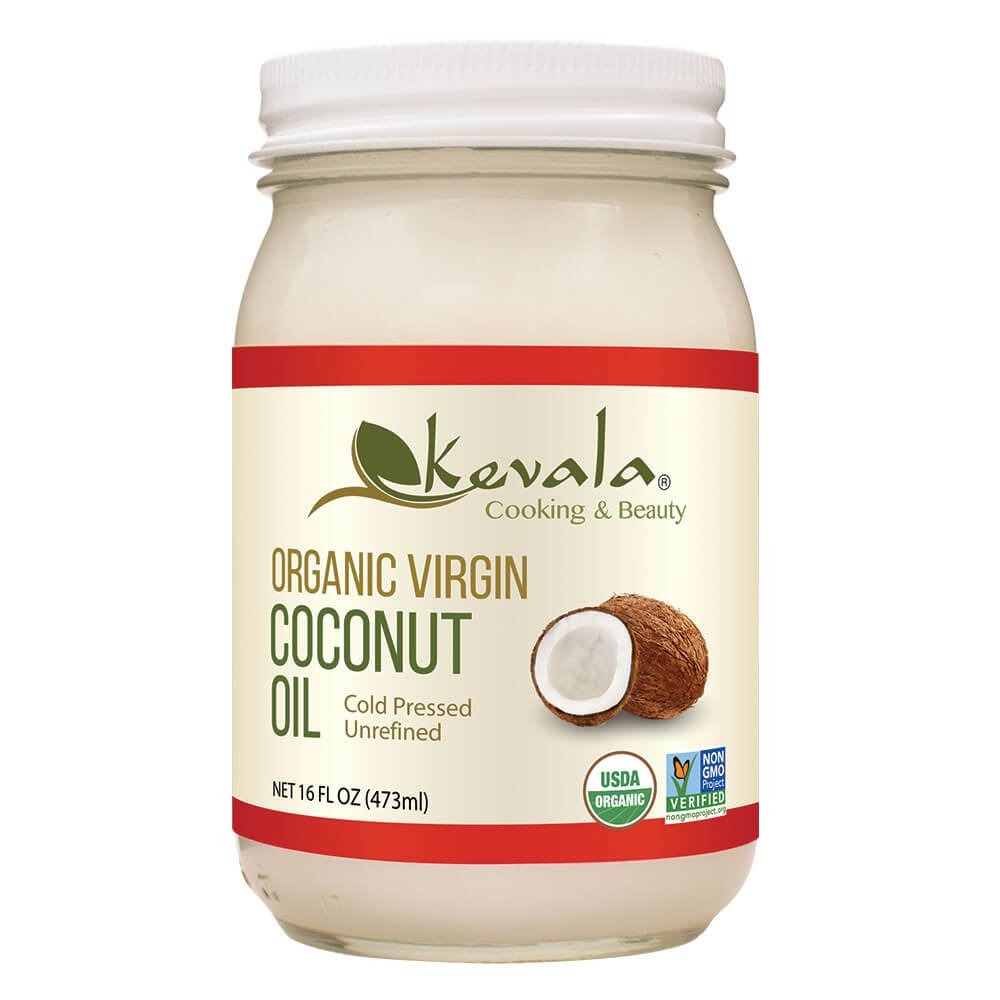
Item Name: Kevala Organic Coconut Oil – Unrefined, Cold Pressed, Good for Cooking, Hair Care, Skincare, Body, Non GMO, Vegan, Gluten Free, Raw, Glass Jar, 16 oz
Bullet Point 1: Organic Quality: USDA Organic certified and Non GMO Project Verified, ensuring a pure, high-quality choice for your health-conscious lifestyle.
Bullet Point 2: Diet-Friendly: Gluten-free, vegan, and cholesterol-free. An excellent coconut oil for diverse dietary needs and preferences - indulge with no guilt!
Bullet Point 3: Versatility in using: Try it for baking and cooking, our coconut oil is tolerant of high heat, adding richness to your favorite dishes and desserts.
Bullet Point 4: Nourishing Care: Use it as a body oil or in your skin care and hair care routines for a naturally soft, smooth feel that enhances your beauty routine.
Bullet Point 5: Wellness Essential: Ideal for oil pulling and as a carrier for essential oils, adding natural and pure benefits to your wellness routine.
Value: 16.0
Unit: Fl Oz

Price: 9.115